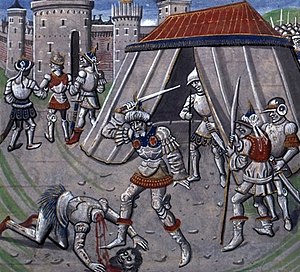
Renaud de Châtillon / Fyrste af Antiochia
Renauds død
Renaud de Châtillon var en fransk ridder der deltog i det 2. Korstog 1147-1149 og forblev i Det Hellige Land. Han giftede sig først til positionen som fyrste af Antiochia 1153-1160 og senere som fyrste af Transjordanien 1176–1187. Renaud hører til en af de mere kontroversielle figurer i korsfarerstaterens og korstogenes historie.